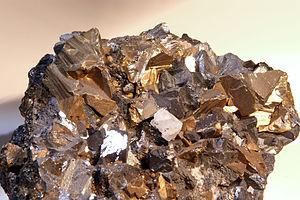
en:Chalcopyrite avec Sphalérite et Fluorite Localité
La chalcopyrite est une espèce minérale composée de sulfure double, de cuivre et de fer, de formule CuFeS₂. Avec des traces de Ag;Au;In;Tl;Se;Te.